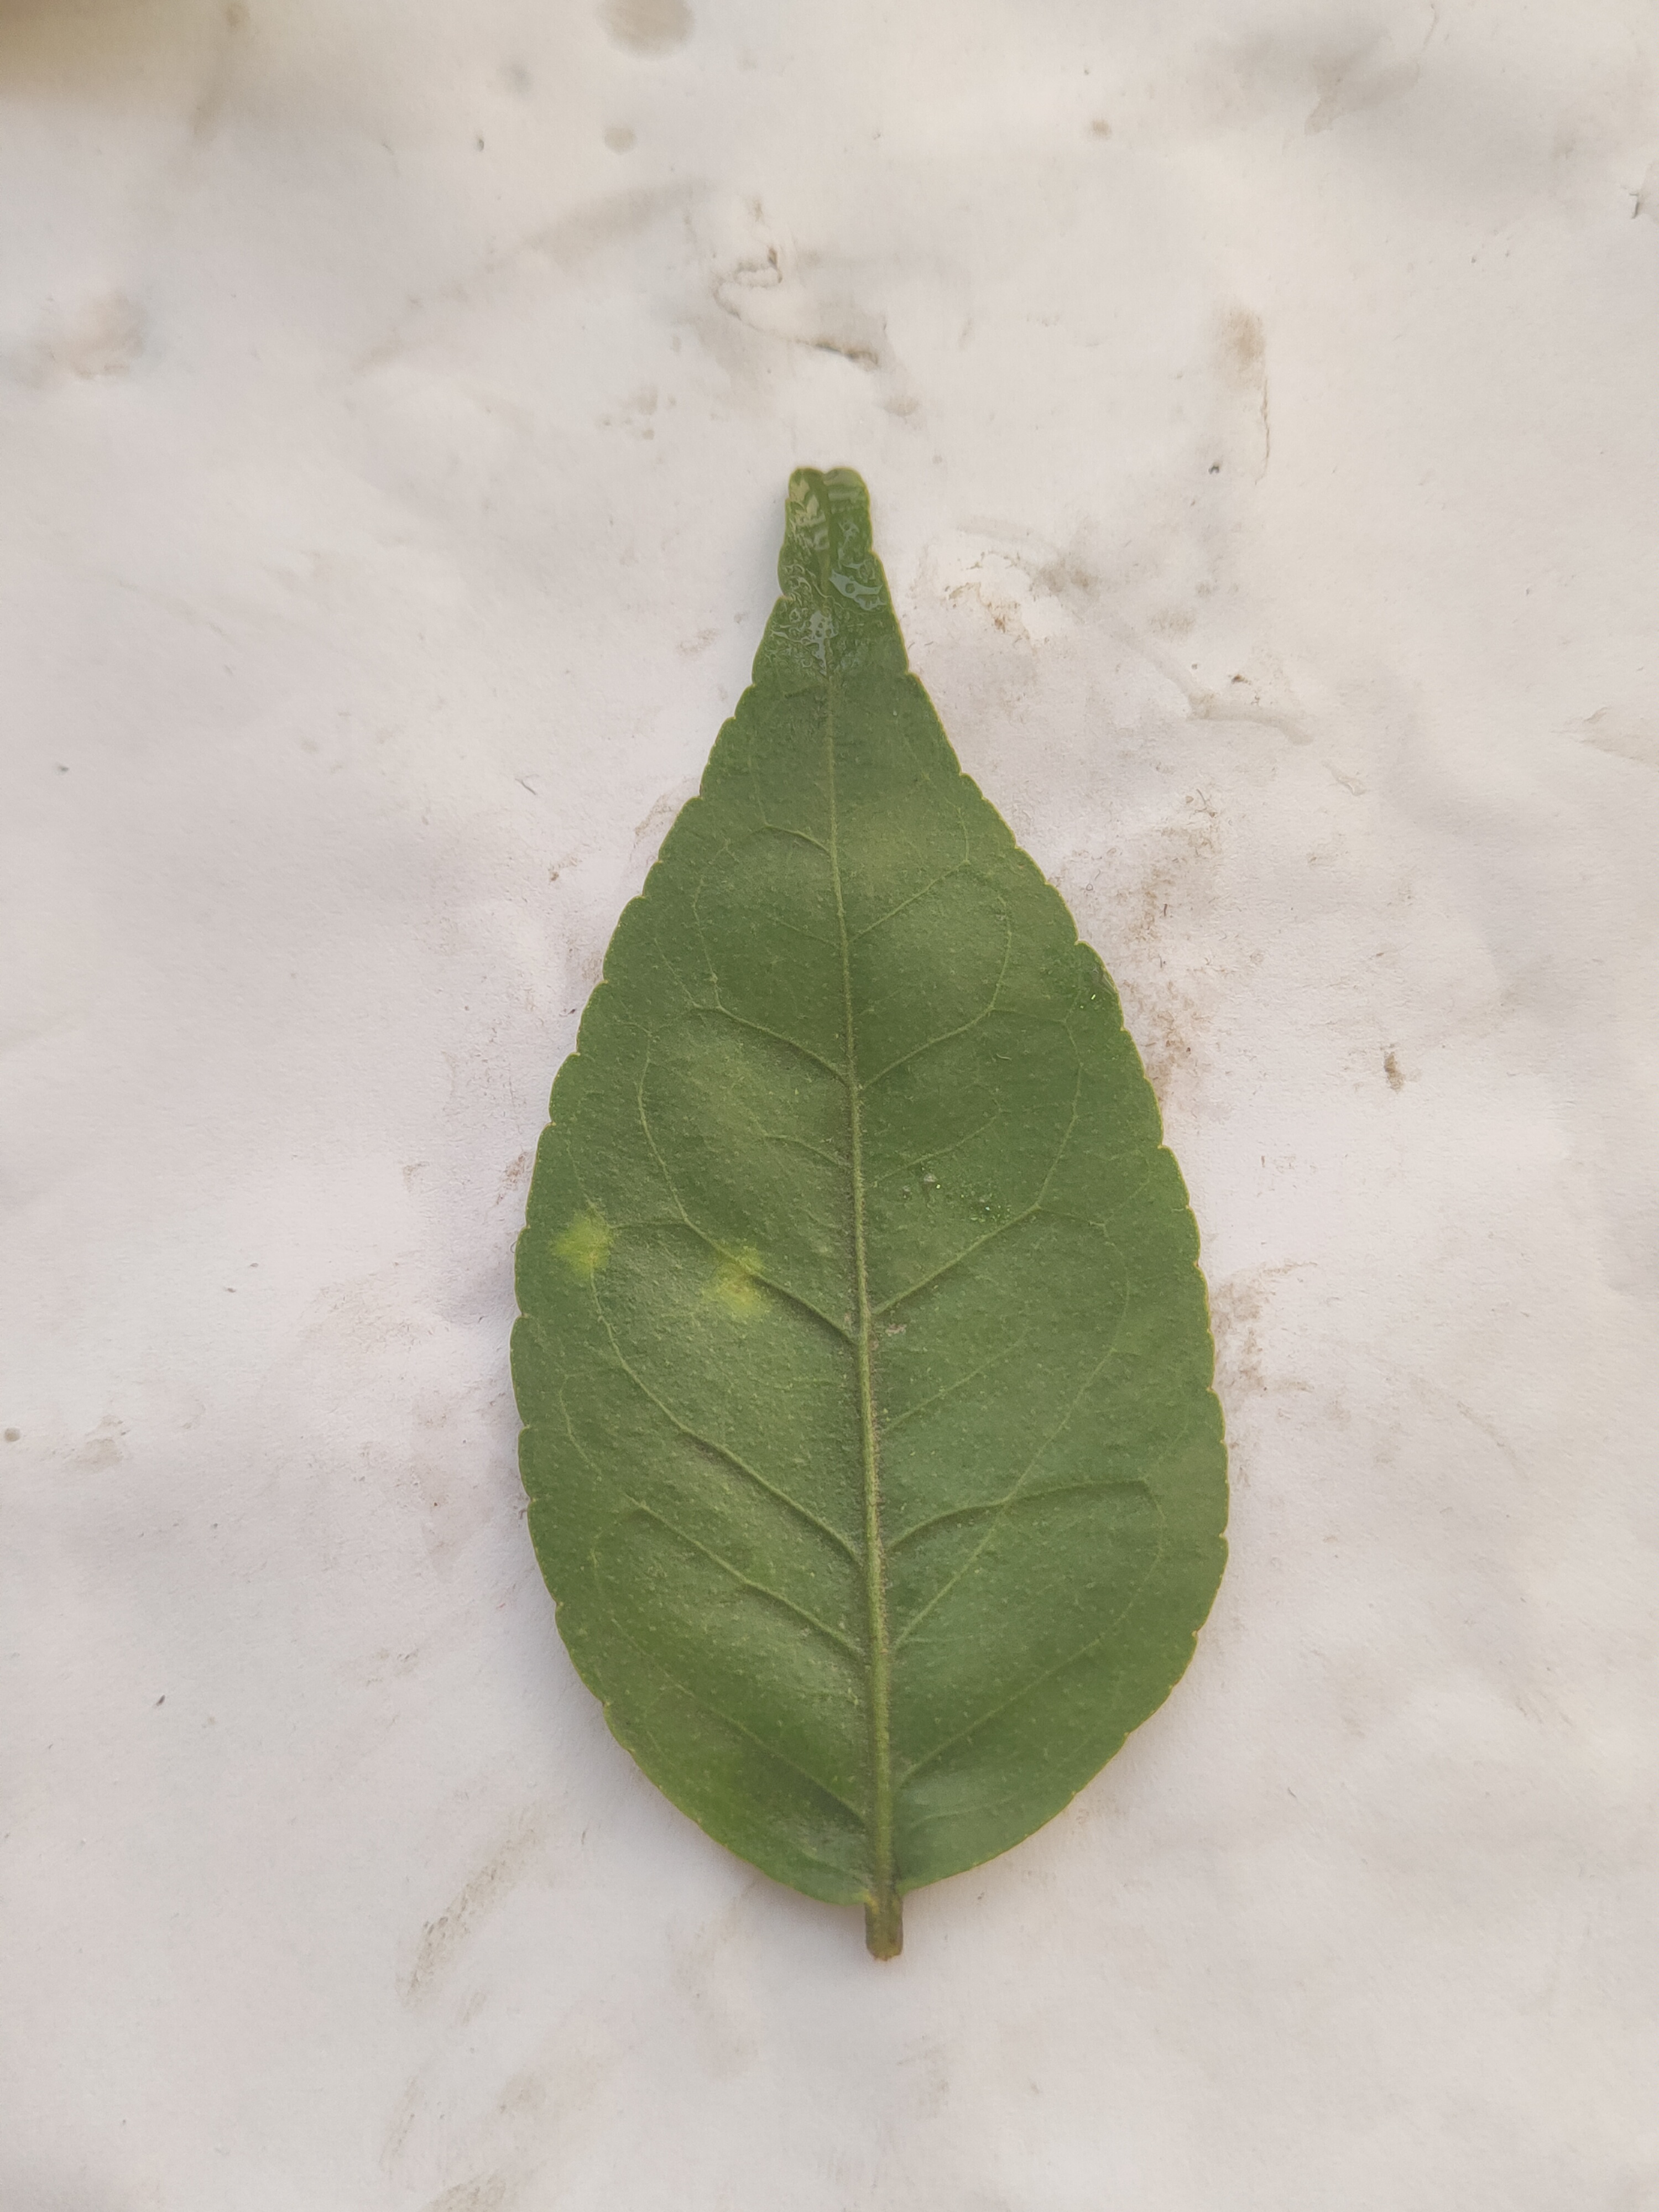
Leaf variety: Aegle marmelos